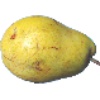
Label: Pear Monster 1